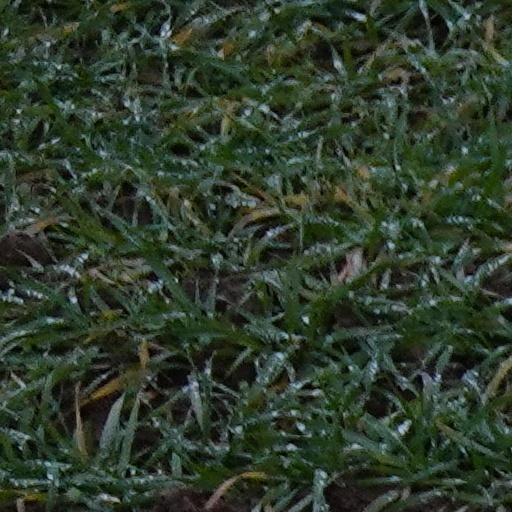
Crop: wheat